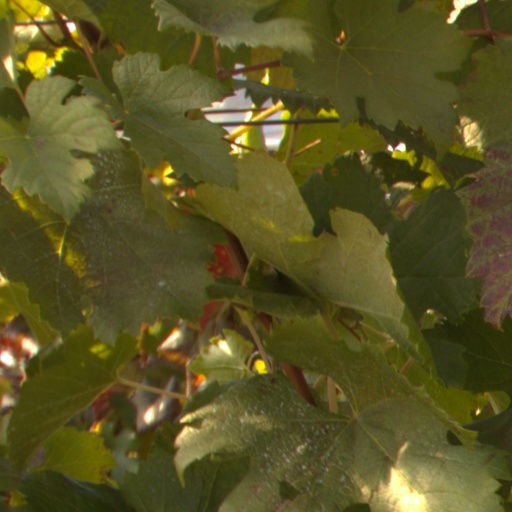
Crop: grape